RMS Aquitania

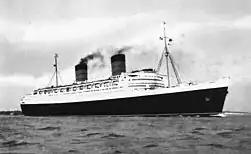
RMS "Queen Elizabeth", the ocean liner intended to replace "Aquitania" upon her arrival in 1940

"Aquitania" resumed her commercial service on 17 July 1920, leaving from Liverpool with 2,433 passengers on board. The crossing was a success; the ship maintained good speed while showing that now being oil-fueled was much cheaper than coal-fueled propulsion. The ship's arrival in New York Harbor was filmed as part of the pioneering 1921 documentary "Manhatta", in which she is seen being pushed to her destination by tugboats. The months that followed were just as promising, despite a stewards' strike in May 1921. At the beginning of the decade, "Aquitania" was the only large liner in the service of Cunard Line as the "Mauretania" was undergoing repair after a fire. The year 1921 was thus an exceptional year for her; she crossed the Atlantic 30 times (15 round trips) and broke a record by transporting a total of 60,587 passengers that year (including 26,331 in third class), averaging more than 2,000 passengers per crossing. In the following year, the "Mauretania" rejoined her in Cunard service. "Aquitania" operated in service with the "Mauretania" and (formerly the German liner "Imperator") in a trio known as "The Big Three."